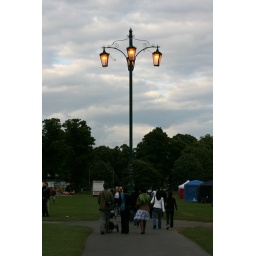
Nice backdrop of clouds in Cambridge to a nice lamp post